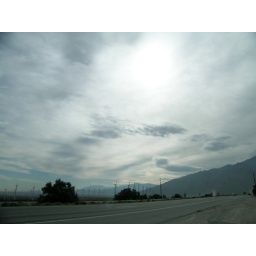
highway near joshua tree